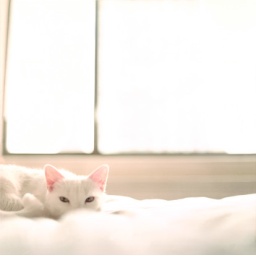
White cat on bed by window